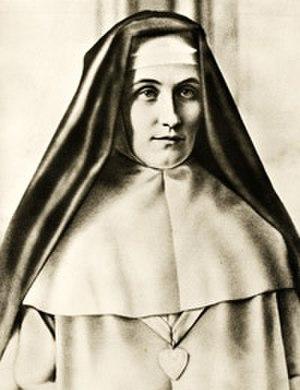
Le Sacré-Cœur est une dévotion au cœur de Jésus-Christ, en tant que symbole de l'amour divin par lequel Dieu a pris la nature humaine et a donné sa vie pour les hommes. Cette dévotion est particulièrement présente au sein de l'Église catholique mais aussi, quoiqu'à moindre échelle, dans l'Église anglicane et dans certaines Églises luthériennes. Elle met l'accent sur les concepts d'amour et d'adoration voués au Christ. La solennité du Sacré-Cœur a été instituée par le pape Clément XIII en 1765 et étendue à toute l'Église catholique par le pape Pie IX en 1856.
Droste zu Vischering est le nom d'une famille illustre de la noblesse de Westphalie.
La lettre encyclique Annum sacrum fut publiée par le pape Léon XIII, le 25 mai 1899, à Rome et constitue, selon ses déclarations, son testament spirituel. Elle consacre le genre humain au Sacré-Cœur.
Le 8 juin est le 159ᵉ jour de l'année du calendrier grégorien, le 160ᵉ en cas d'année bissextile. Il reste 206 jours avant la fin de l'année.
La congrégation de Notre-Dame de Charité du Bon Pasteur, dite des Sœurs du Bon Pasteur d'Angers, également appelée les Sœurs de Notre-Dame de Charité du Bon Pasteur, a été fondée en 1835 par Marie-Euphrasie Pelletier, pour venir en aide aux femmes et aux enfants en difficulté.